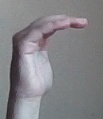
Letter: haa